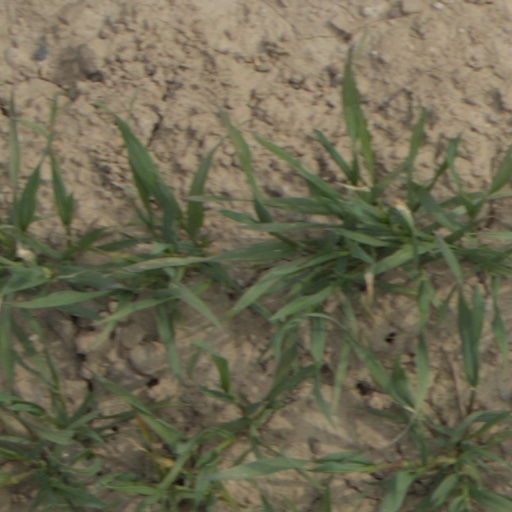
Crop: wheat